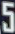
Number: 5